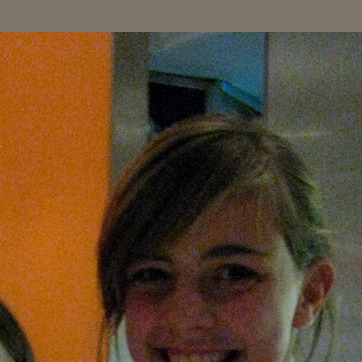
Material: hair